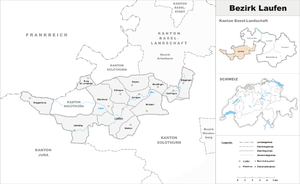
Le district de Laufon, appelé aussi le Laufonnais, en allemand Laufental ou Bezirk Laufen, est un des cinq districts du canton de Bâle-Campagne. Il compte 19 767 habitants pour une superficie de 89,56 km². Le chef-lieu est Laufon.